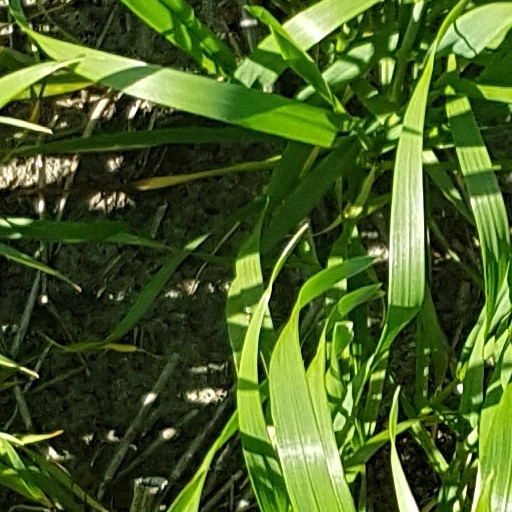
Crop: wheat